Minong Mine Historic District

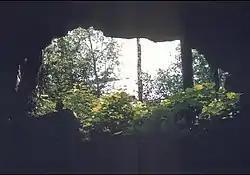
Shaft entrance at Minong Mine

The Minong Mine is a historic mine site located west of McCargoe Cove campground on Isle Royale National Park, Michigan, United States. The district contains both the remnants of a 19th-century copper mine and remains of pre-contact mining activity. Pre-contact archeological sited in the district include a Late Archaic copper mining pit site designated 20KE24 and a nearby site designated 20KE73. It was listed on the National Register of Historic Places in 1977 and designated a National Historic Landmark in 2021.